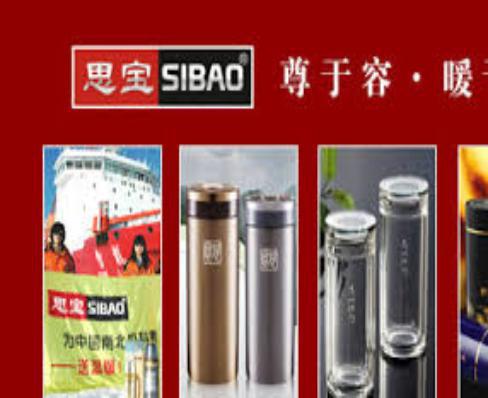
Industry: Necessities